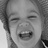
Emotion: happy